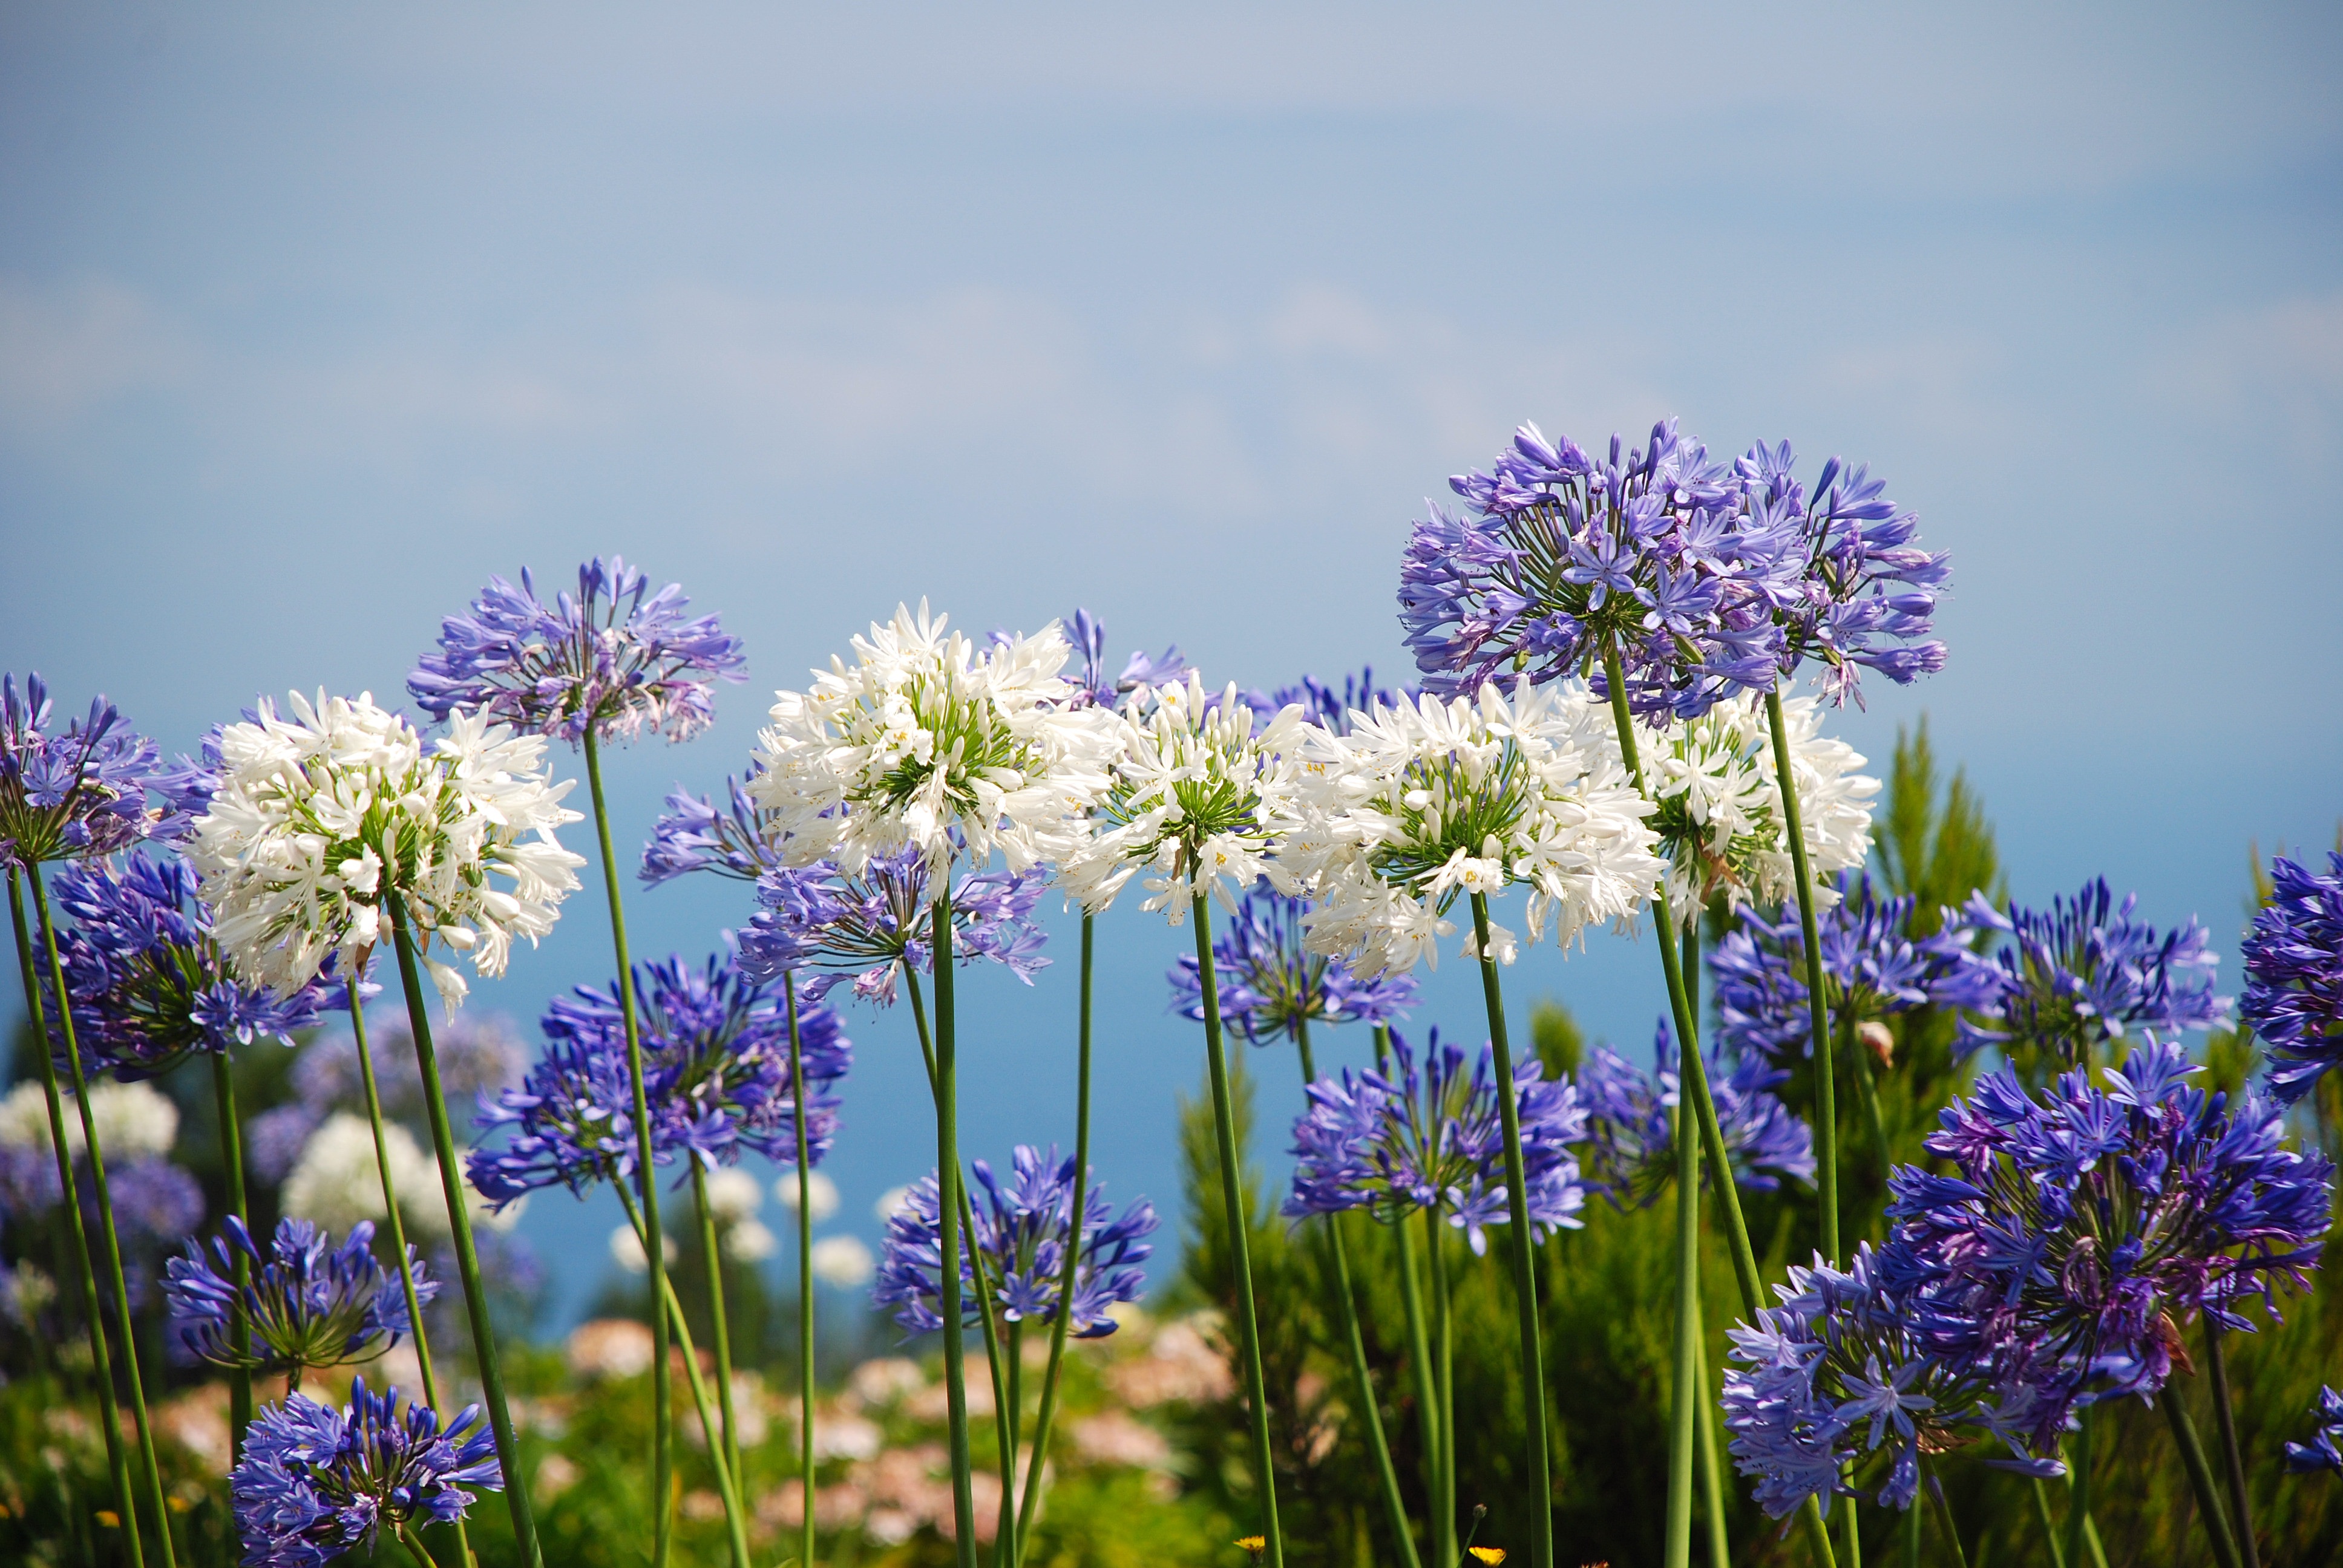
nature, grass, blossom, plant, white, field, meadow, prairie, flower, botany, yellow, flora, lavender, plants, wildflower, flowers, vegetation, flowering plant, grass family, land plant, english lavender